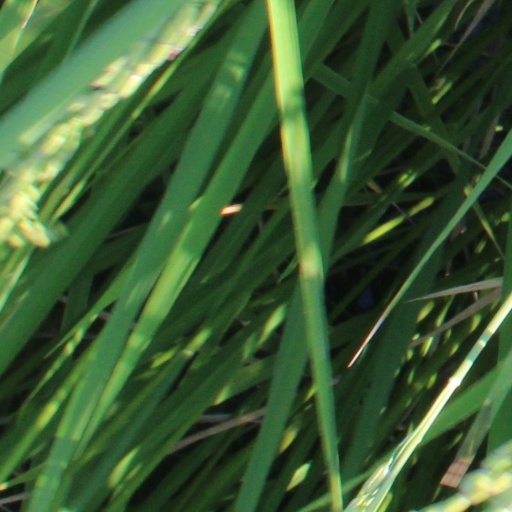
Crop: rice